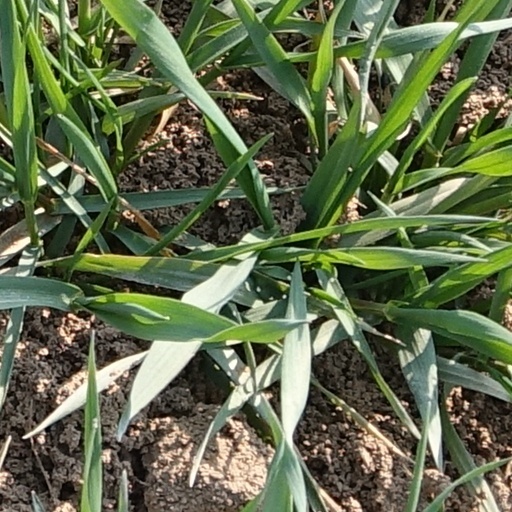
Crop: wheat